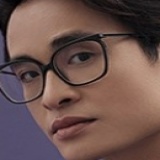
ca sĩ Hà Anh Tuấn